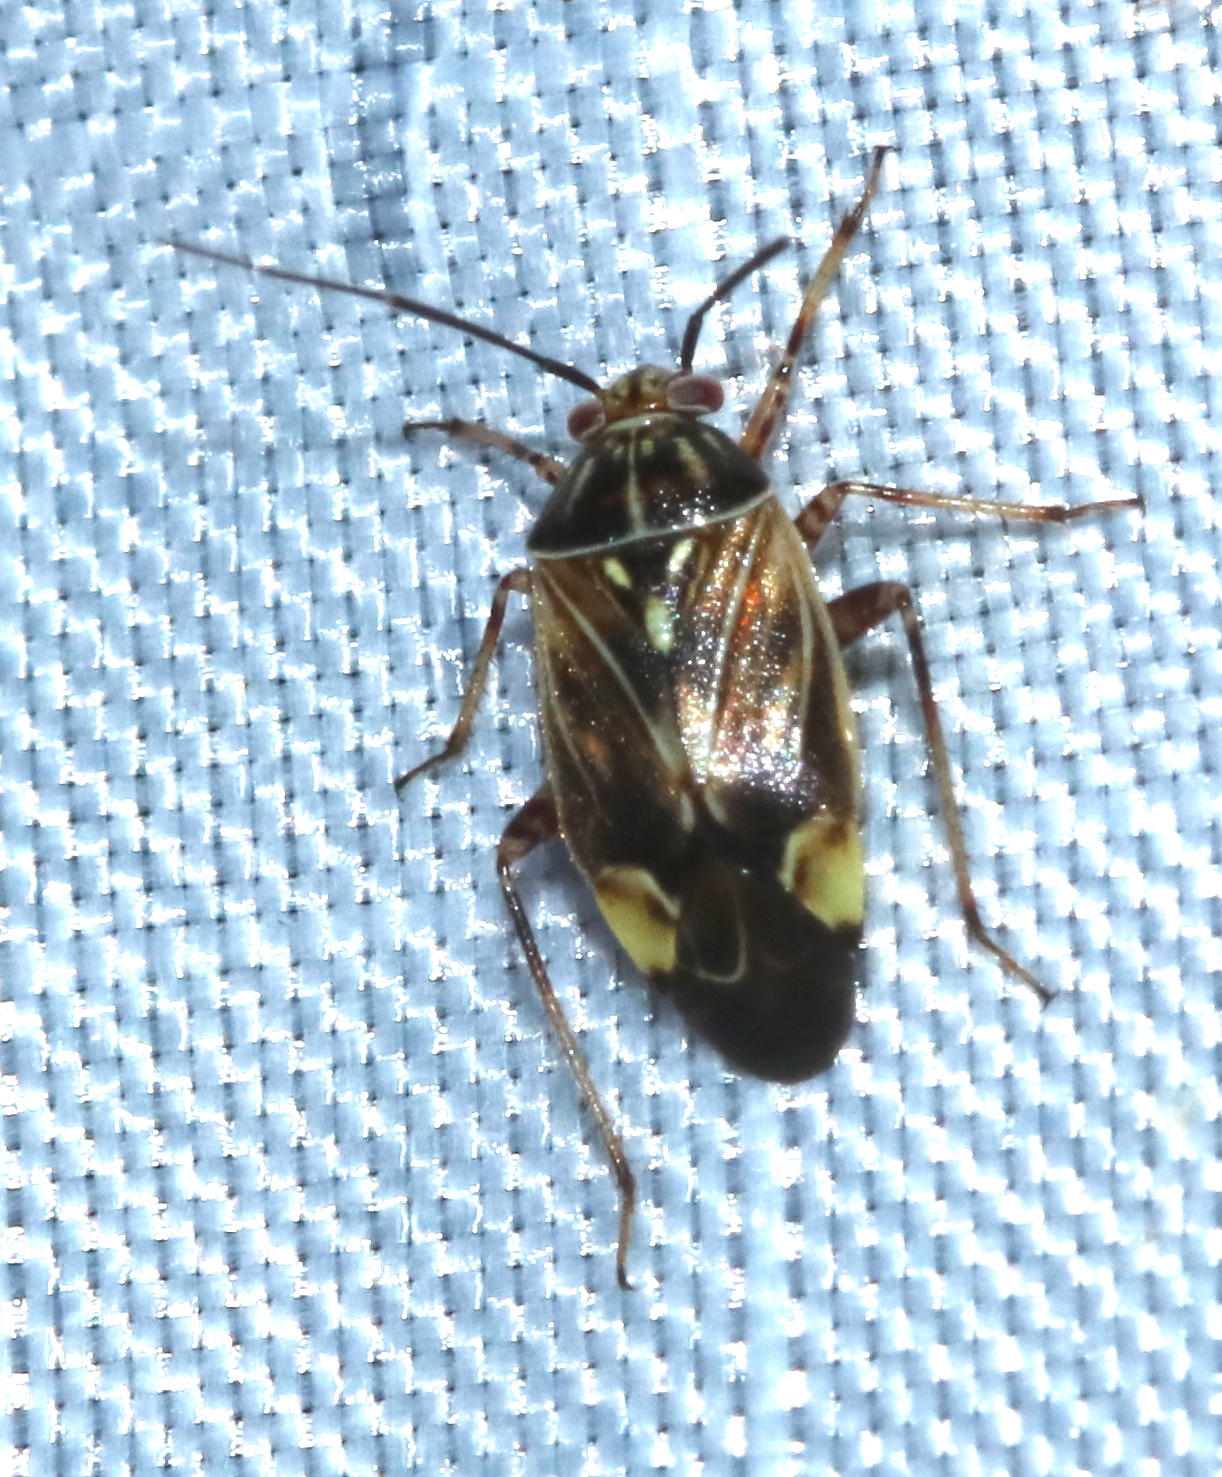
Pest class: lygus_bug